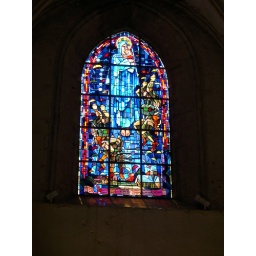
note the paratroopers in the stained glass window